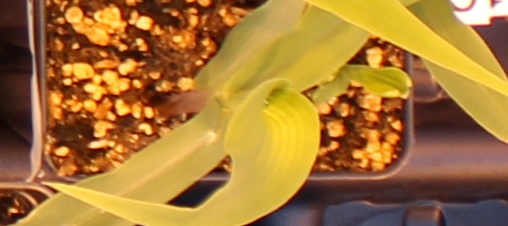
Label: Corn